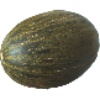
Label: Melon Piel de Sapo 1